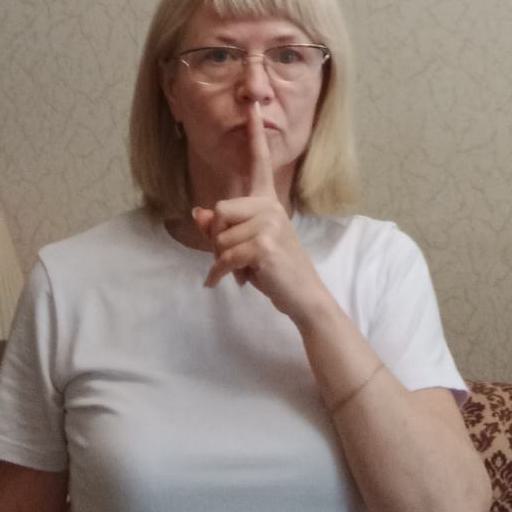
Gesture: mute